Liberalism (book)

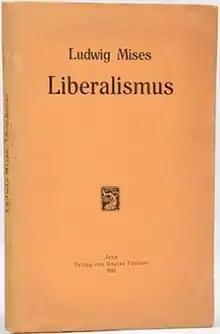
First edition (German)

Liberalism (original German title: "Liberalismus") is a book by Austrian School economist and libertarian thinker Ludwig von Mises, containing economic analysis and indicting critique of socialism. It was first published in 1927 by Gustav Fischer Verlag in Jena and defending classical liberal ideology based on individual property rights. Starting from the principle of private property, Mises shows how the other classical liberal freedoms follow from property rights and argues that liberalism free of government intervention is required to promote peace, social harmony and the general welfare. The book was translated into English by a student of Mises, Ralph Raico, but its first English edition in 1962 was titled "The Free and Prosperous Commonwealth" rather than "Liberalism", as Mises thought that the literal translation would create confusion because the term liberalism after the New Deal and especially in the 1960s became widely used in the United States to refer to a centre-left politics that supports degrees of government intervention, in opposition to Mises' central premise. The English translation was made available online by the Ludwig von Mises Institute in 2000.